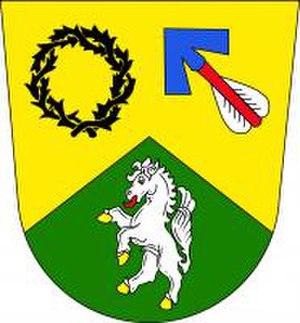
Mojné est une commune du district de Český Krumlov, dans la région de Bohême-du-Sud, en République tchèque. Sa population s'élevait à 259 habitants en 2020.